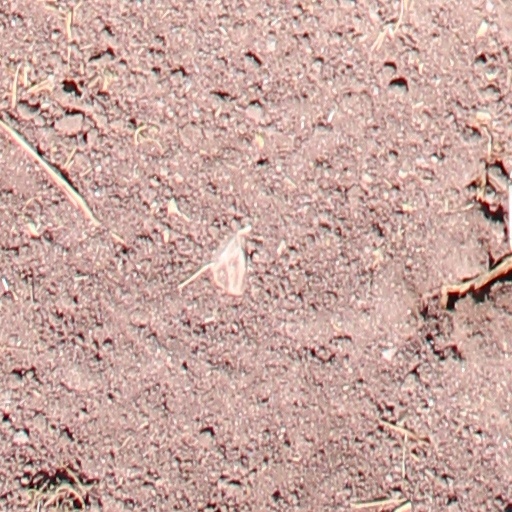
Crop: wheat